David Partridge (artist)

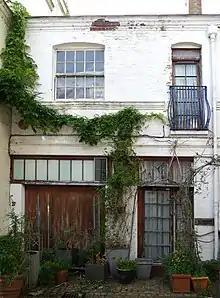
26 Hesper Mews. Patridge's home in London seen in 2022.

Partridge was born to Albert Partridge and Edith Harpham in Akron, Ohio, the youngest of three children. From 1928 to 1935 he lived in England where he attended Mostyn House School in Cheshire and later, Radley College in Oxfordshire. At the age of sixteen Partridge moved to Canada with his family.